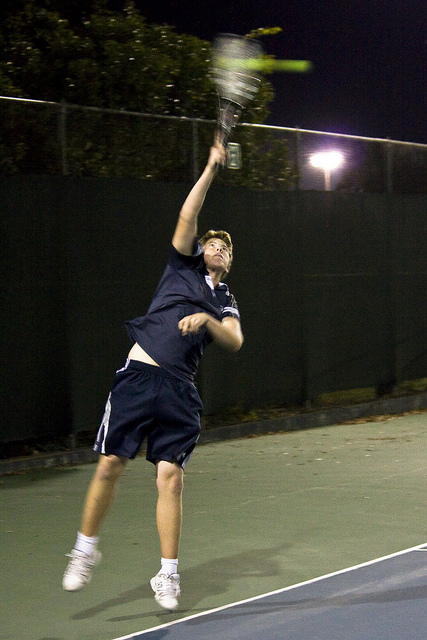
vận động viên tennis nam đang cầm vợt nhảy lên đánh bóng